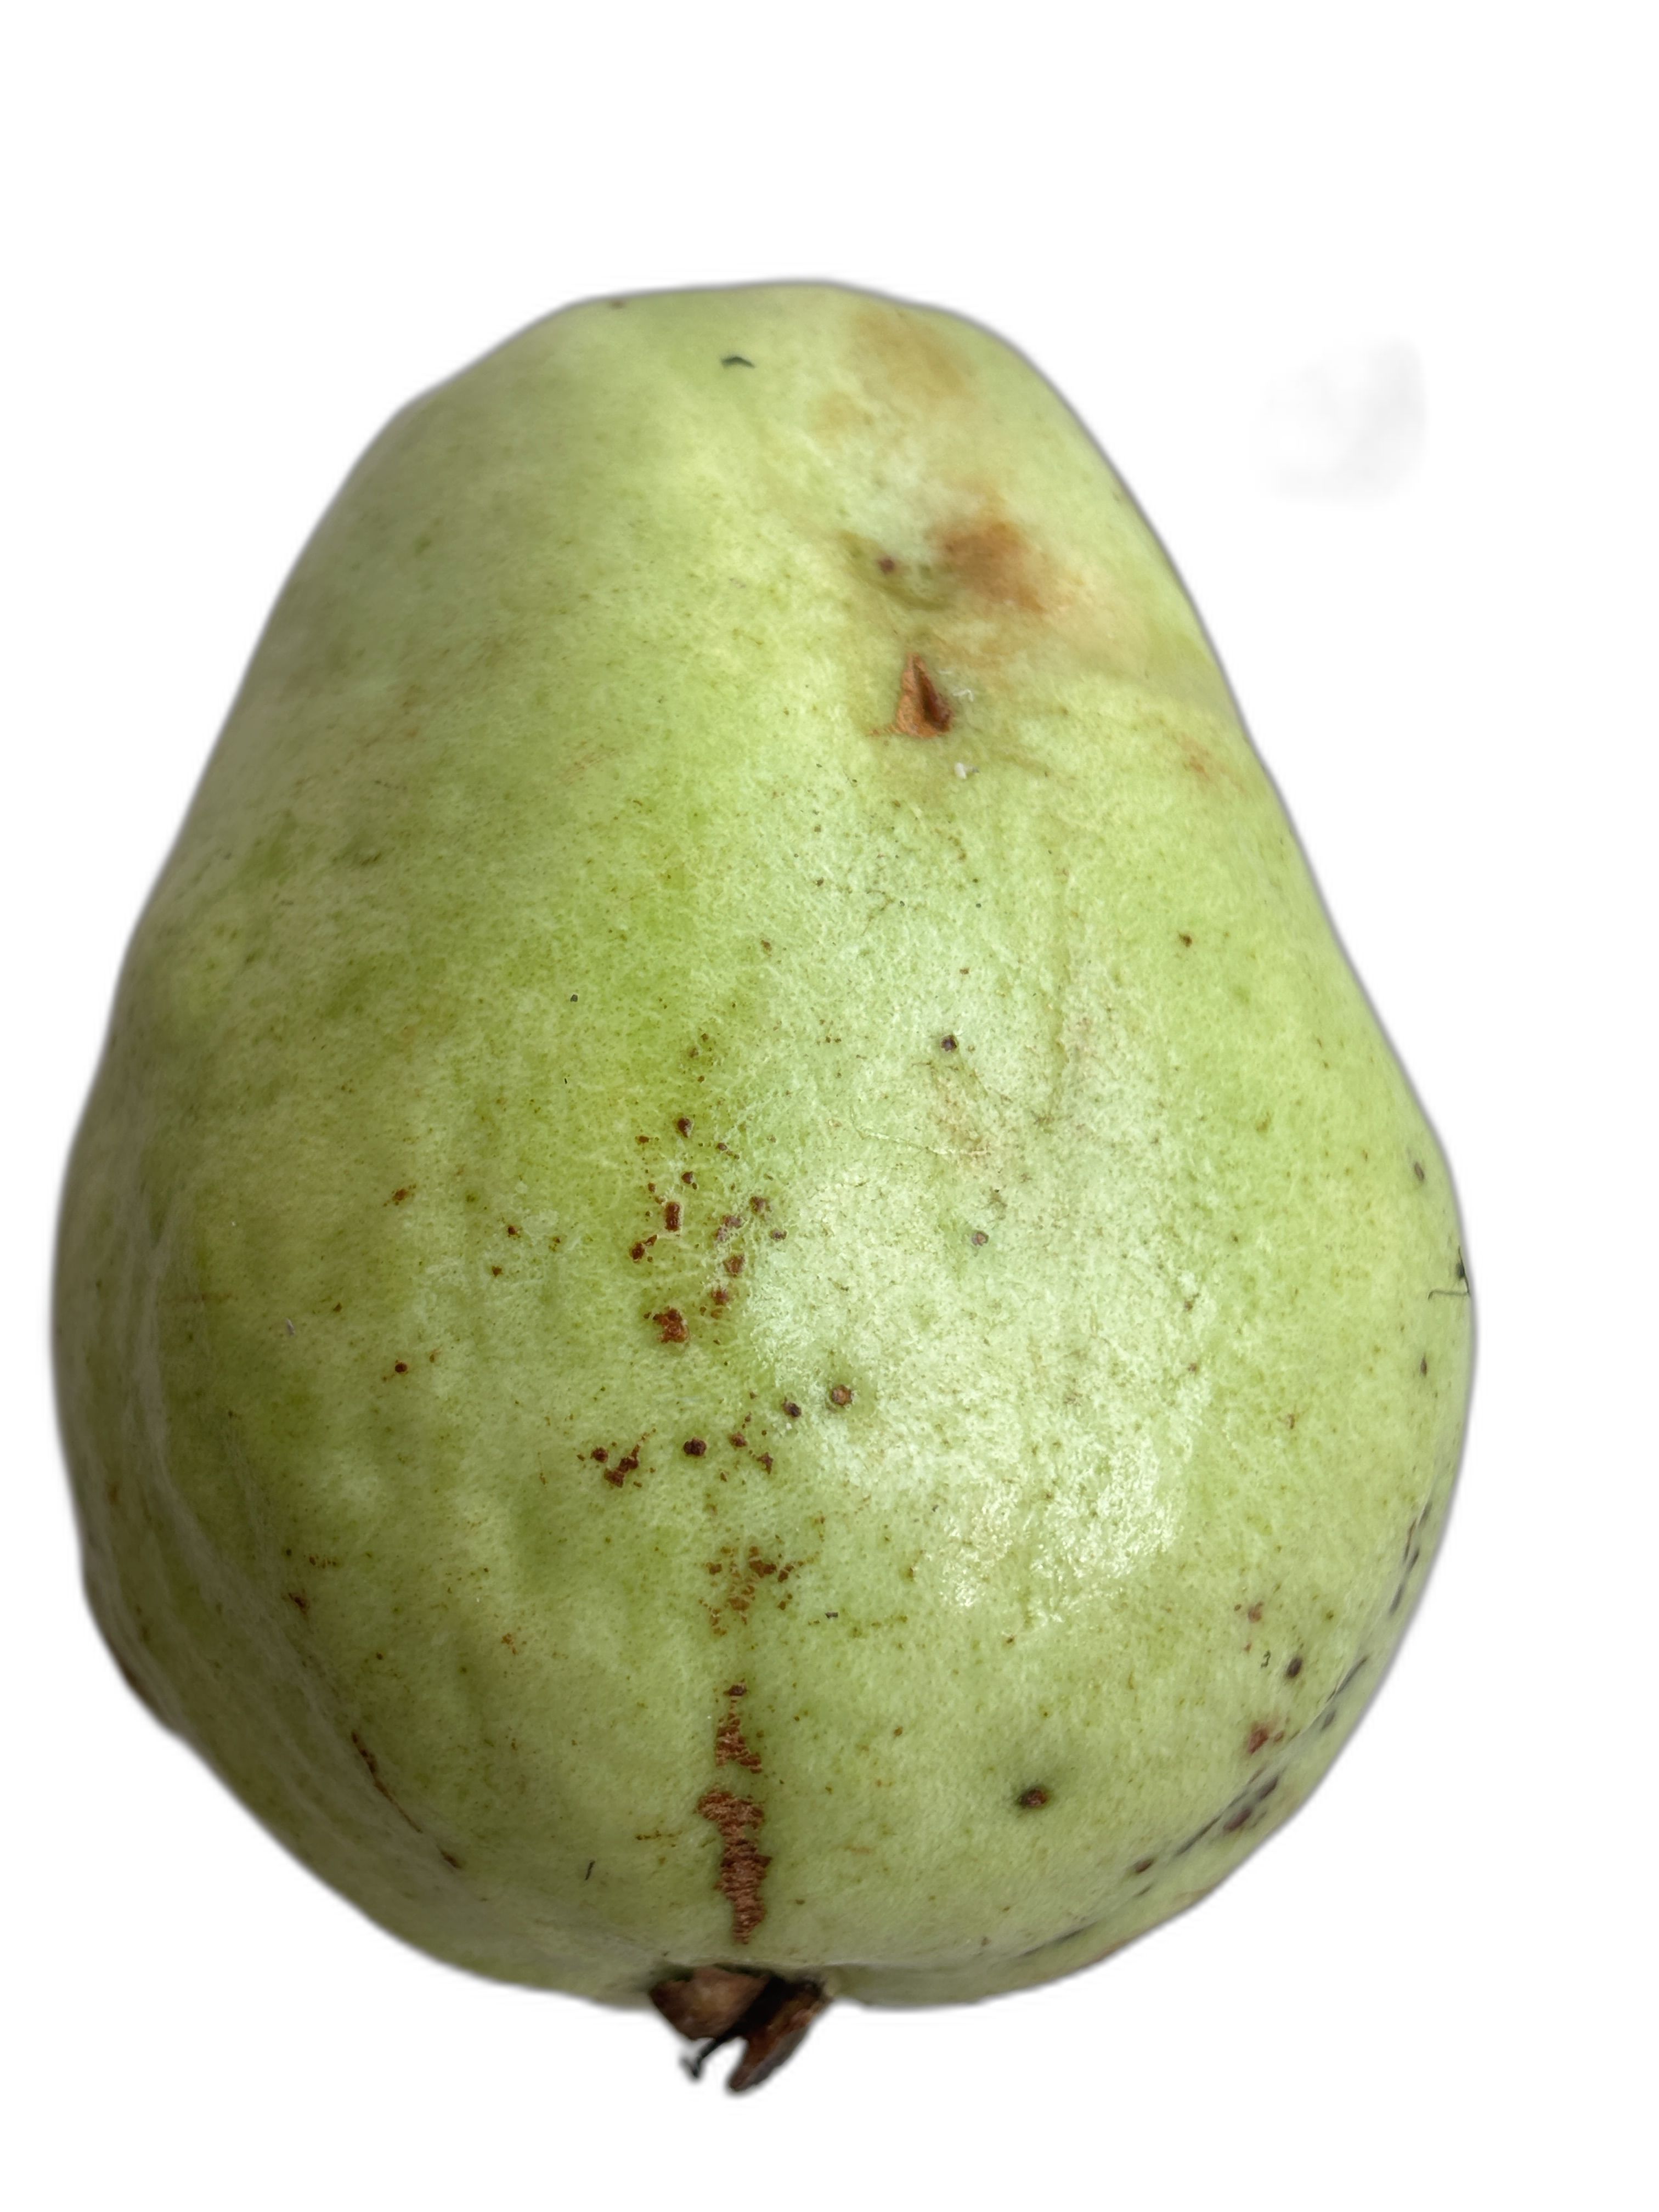
Plant part: fruit
Disease: Anthracnose